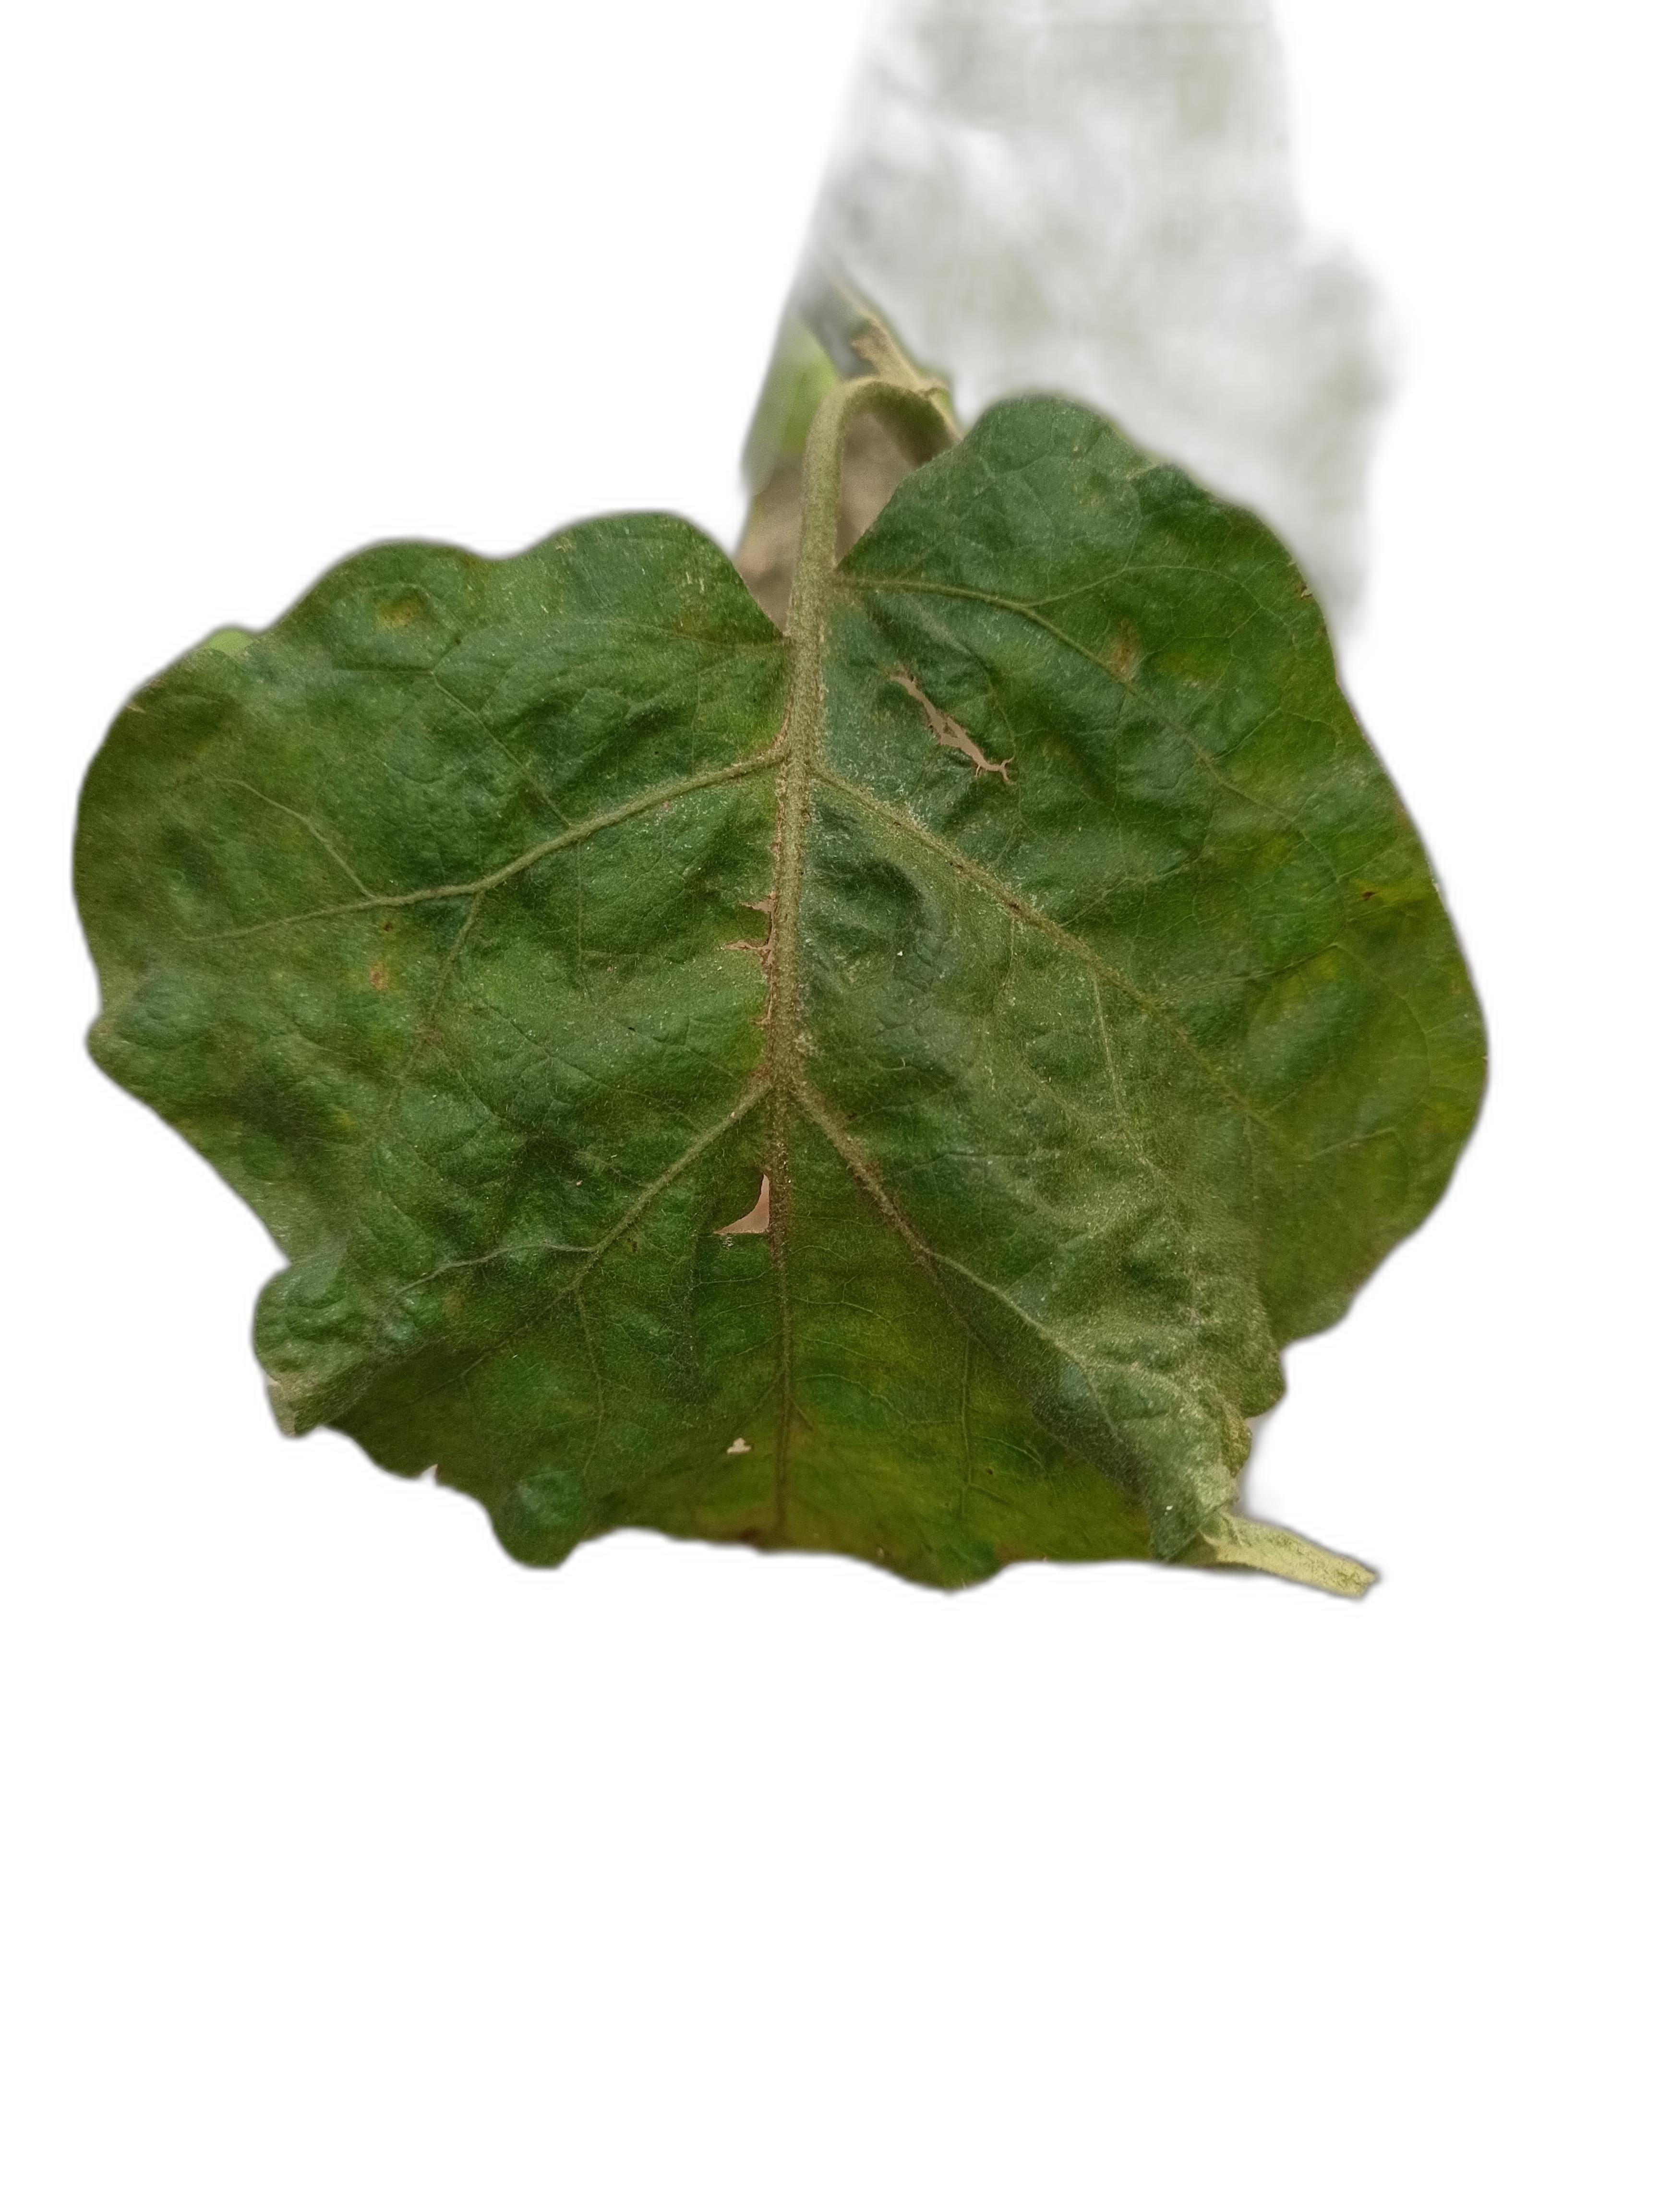
Label: Insect Pest Disease